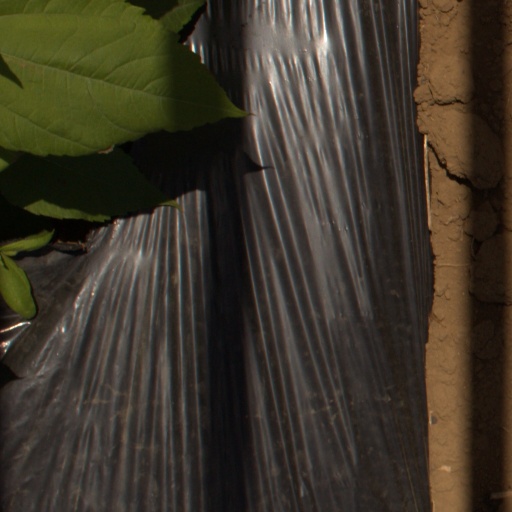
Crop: Jerusalem artichoke